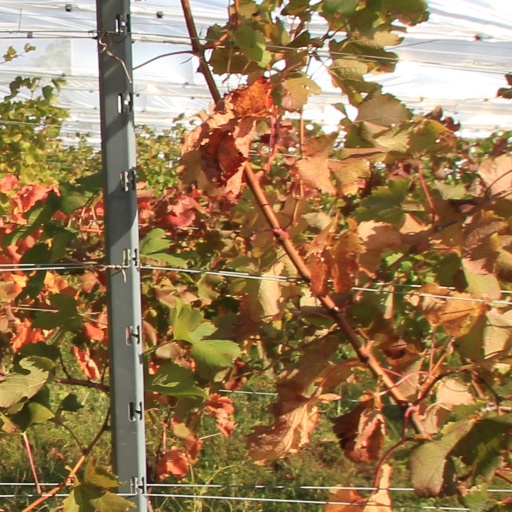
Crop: grape